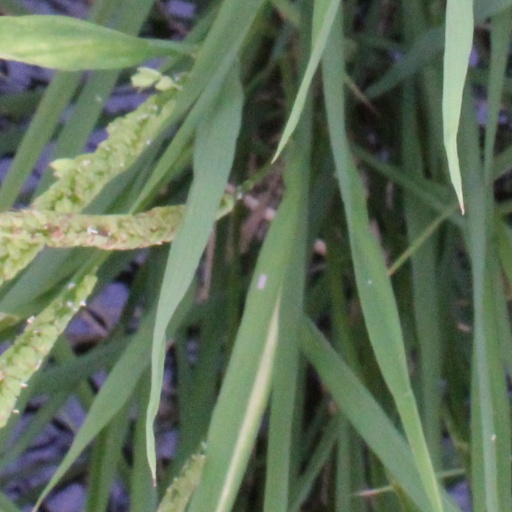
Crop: rice